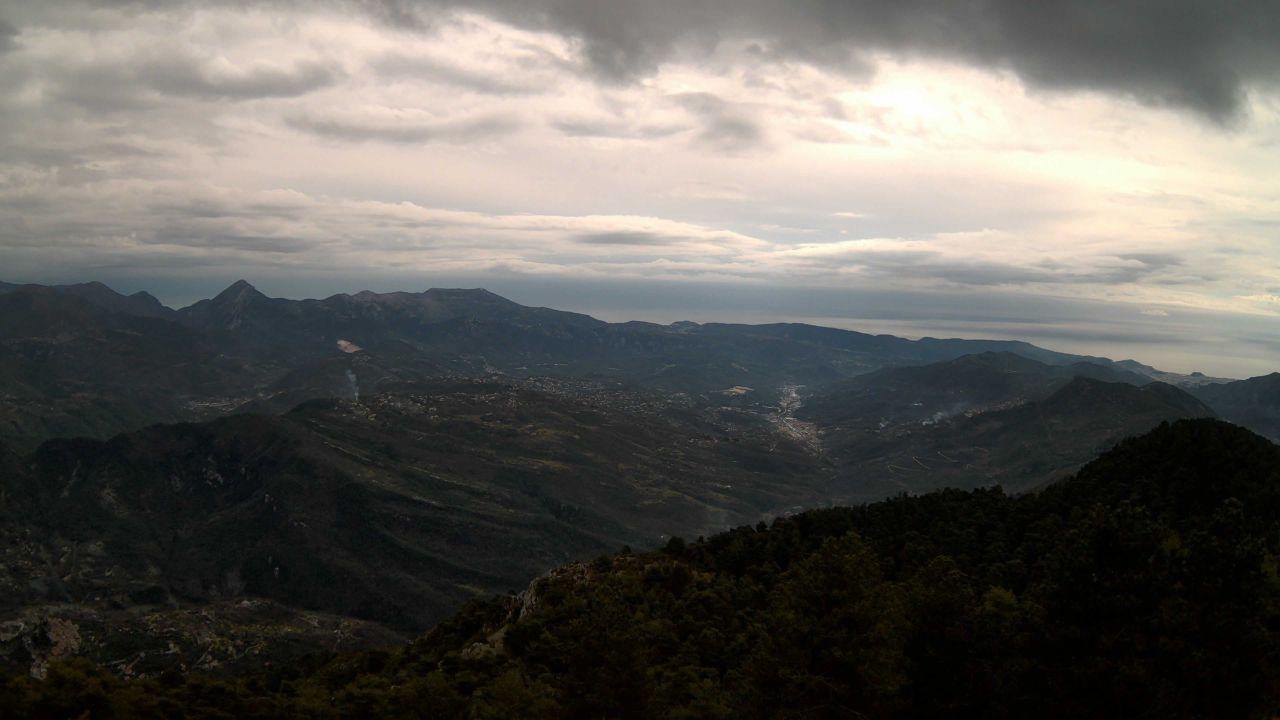
Fire: no
Smoke: yes